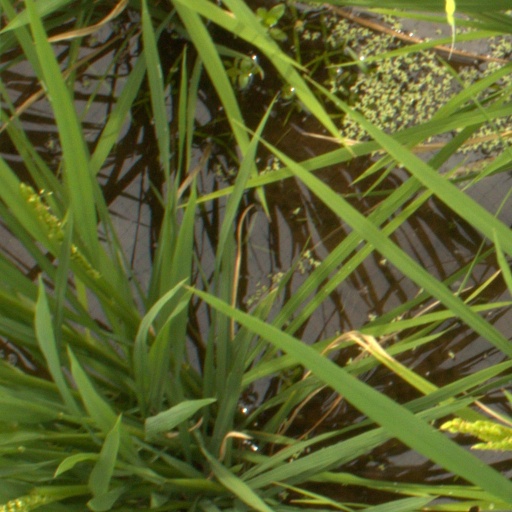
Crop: rice